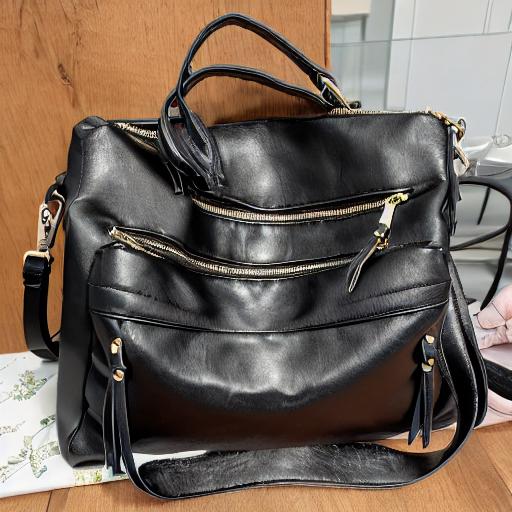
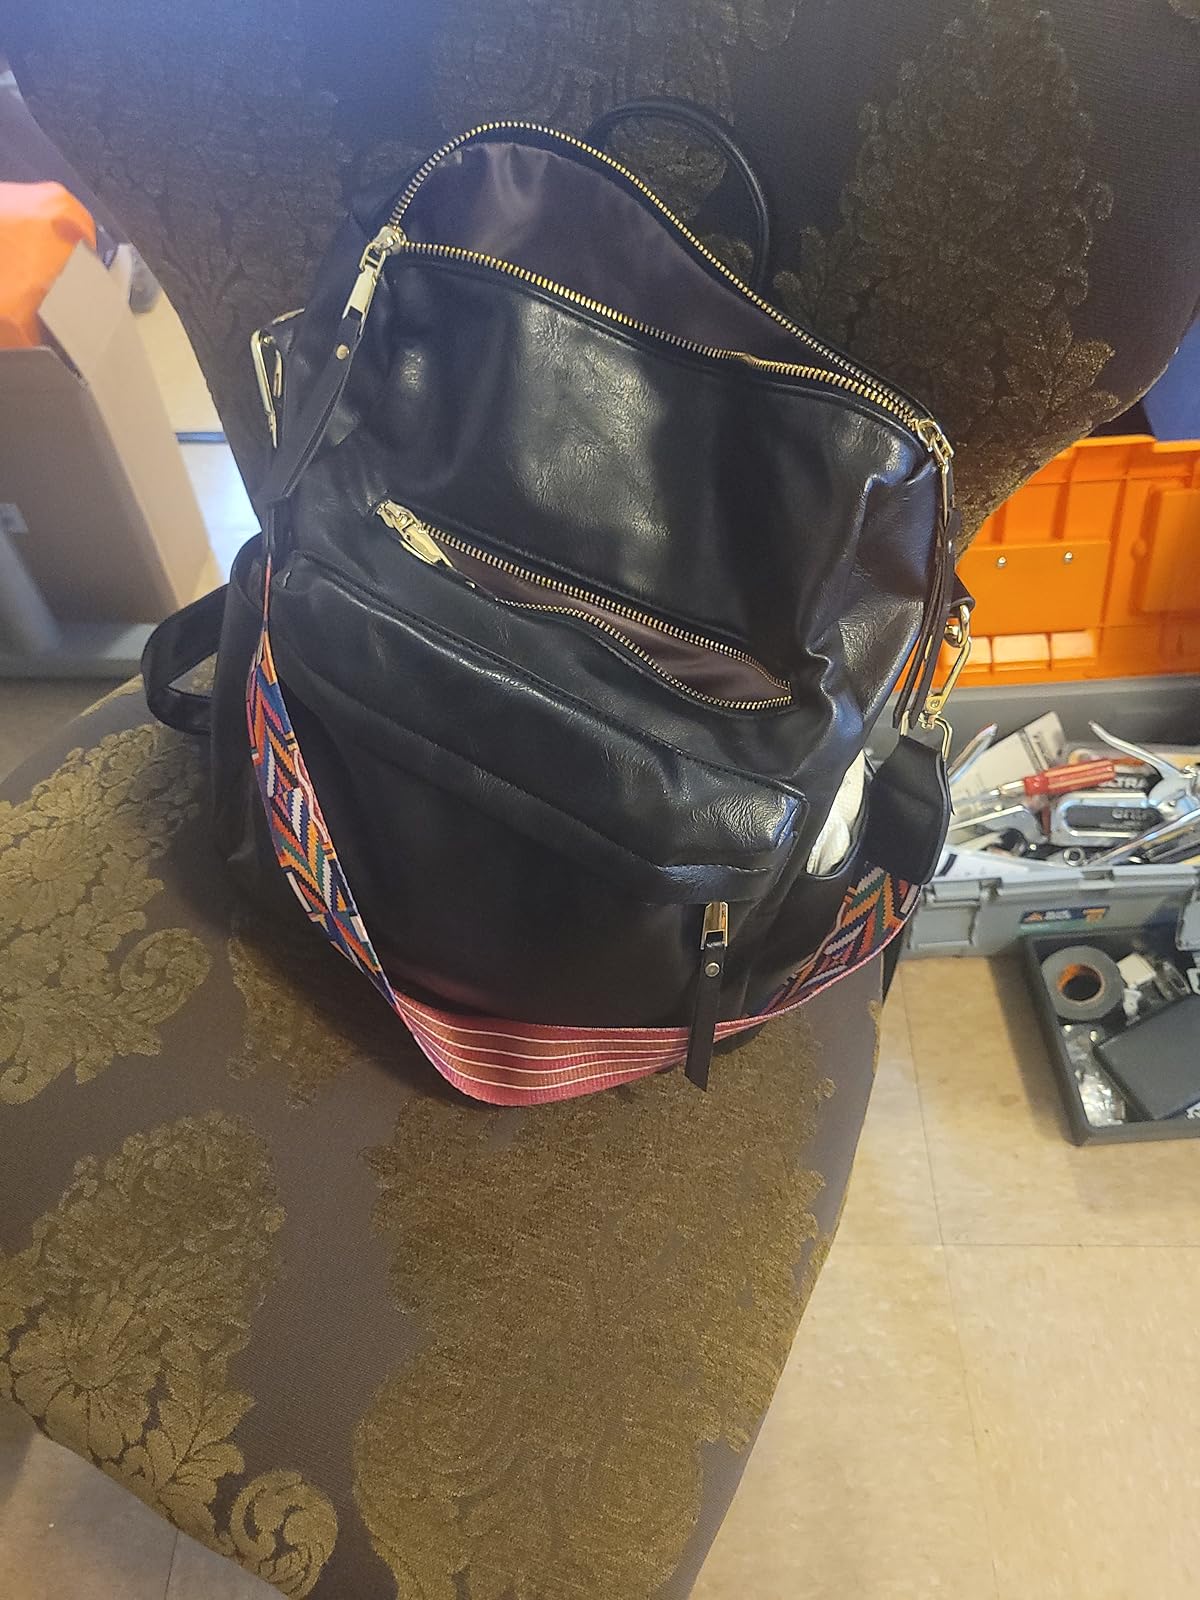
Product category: accessories_handbag
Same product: no